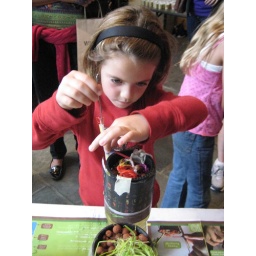
Whitney Windowfarm Handpump Made from a straw, bike spoke, bead, twine and ball bearing photo by George Langford